Adolf von Hüpsch

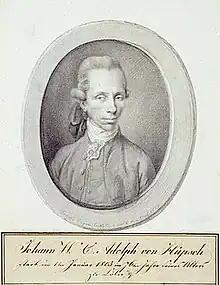
Chalk drawing by Emst Heinrich d'Abel, 1779

Johann Wilhelm Carl Adolph von Honvlez-Ardenn Hüpsch Lontzen or Baron Hupsch (31 August 1730 – 1 January 1805) was a German writer, collector and charlatan who titled himself as a baron. He was an indiscriminate collector of objects including those of natural history specimens, art, clothing, weaponry and antiquities. He also claimed to have invented a machine to destroy ants and control other insects in 1777.